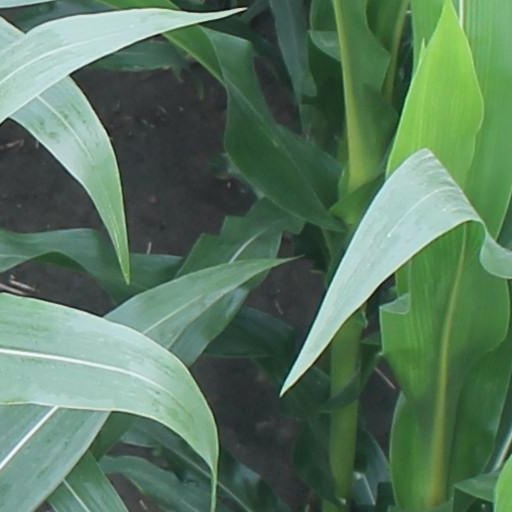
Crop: maize; corn